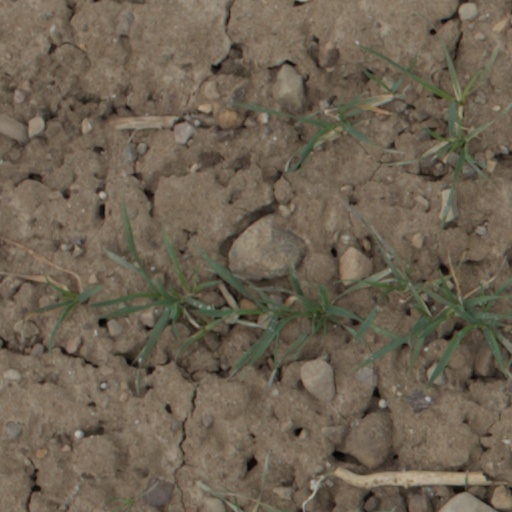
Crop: wheat